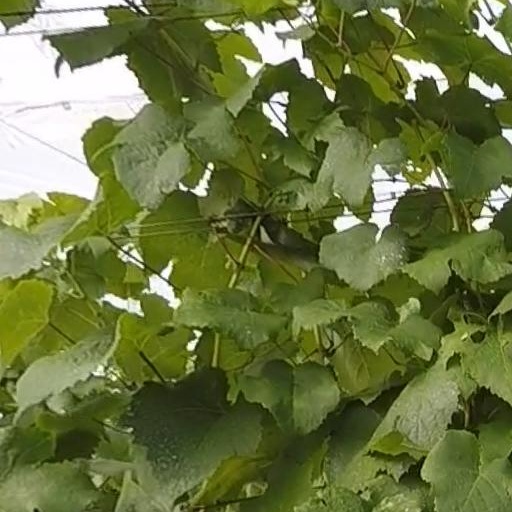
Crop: grape